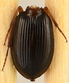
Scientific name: Synuchus impunctatus
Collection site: Bartlett Experimental Forest NEON (BART), plot BART_080